Answer in natural language. Considering the relative positions, where is black wooden spindleback chair (highlighted by a blue box) with respect to white rectangular dining table? Choose between the following options: right or left
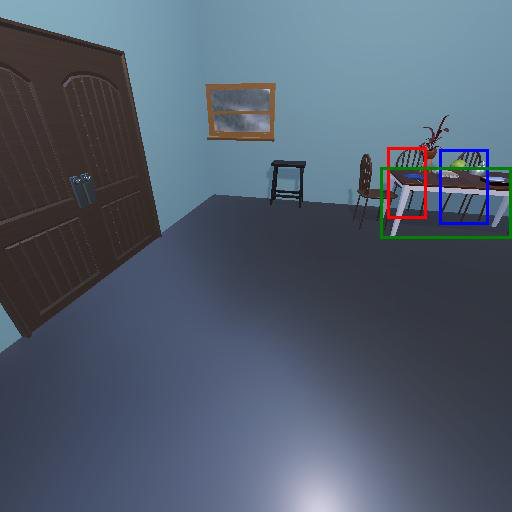
<answer>right</answer>